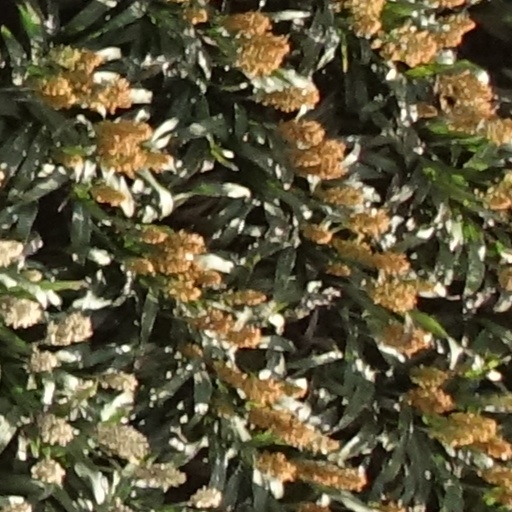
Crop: sorghum